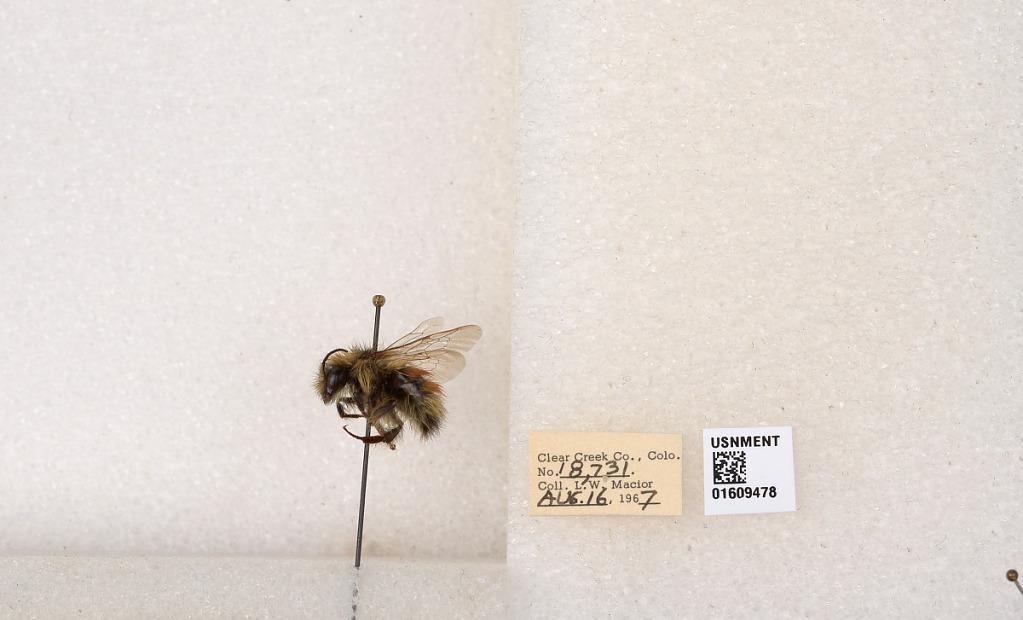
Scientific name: Bombus (Pyrobombus) sylvicola Kirby
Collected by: L. Macior
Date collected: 1967-8-16
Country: United States
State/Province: Colorado
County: Clear Creek
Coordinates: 39.6856, -105.645